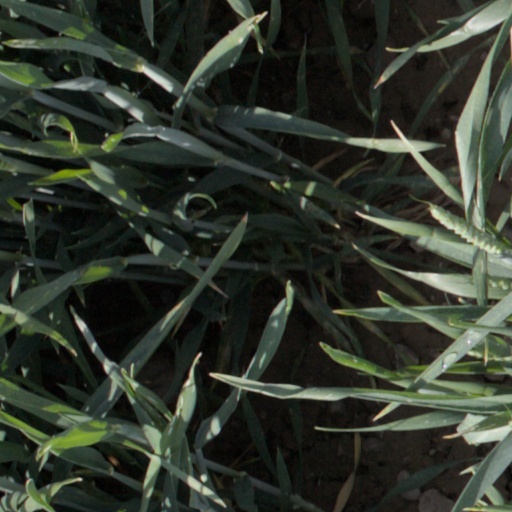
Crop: wheat